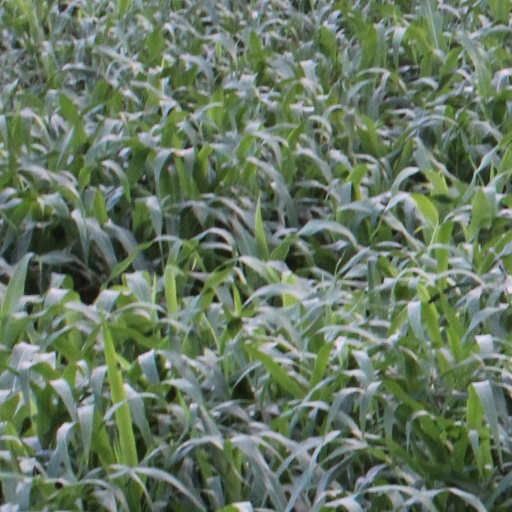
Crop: sorghum